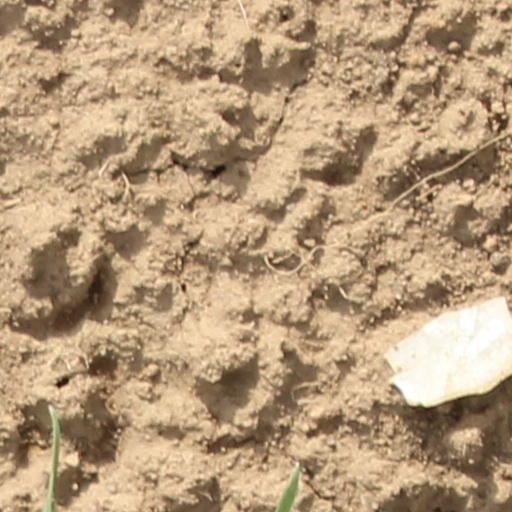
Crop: wheat